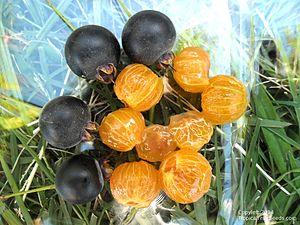
La province du Chaco est une subdivision de l'Argentine située au nord du pays. Elle est bordée à l'ouest par les provinces de Salta et de Santiago del Estero, au sud par celle de Santa Fe, au sud-est par celle de Corrientes et par le Paraguay et à l'est et au nord par la province de Formosa.